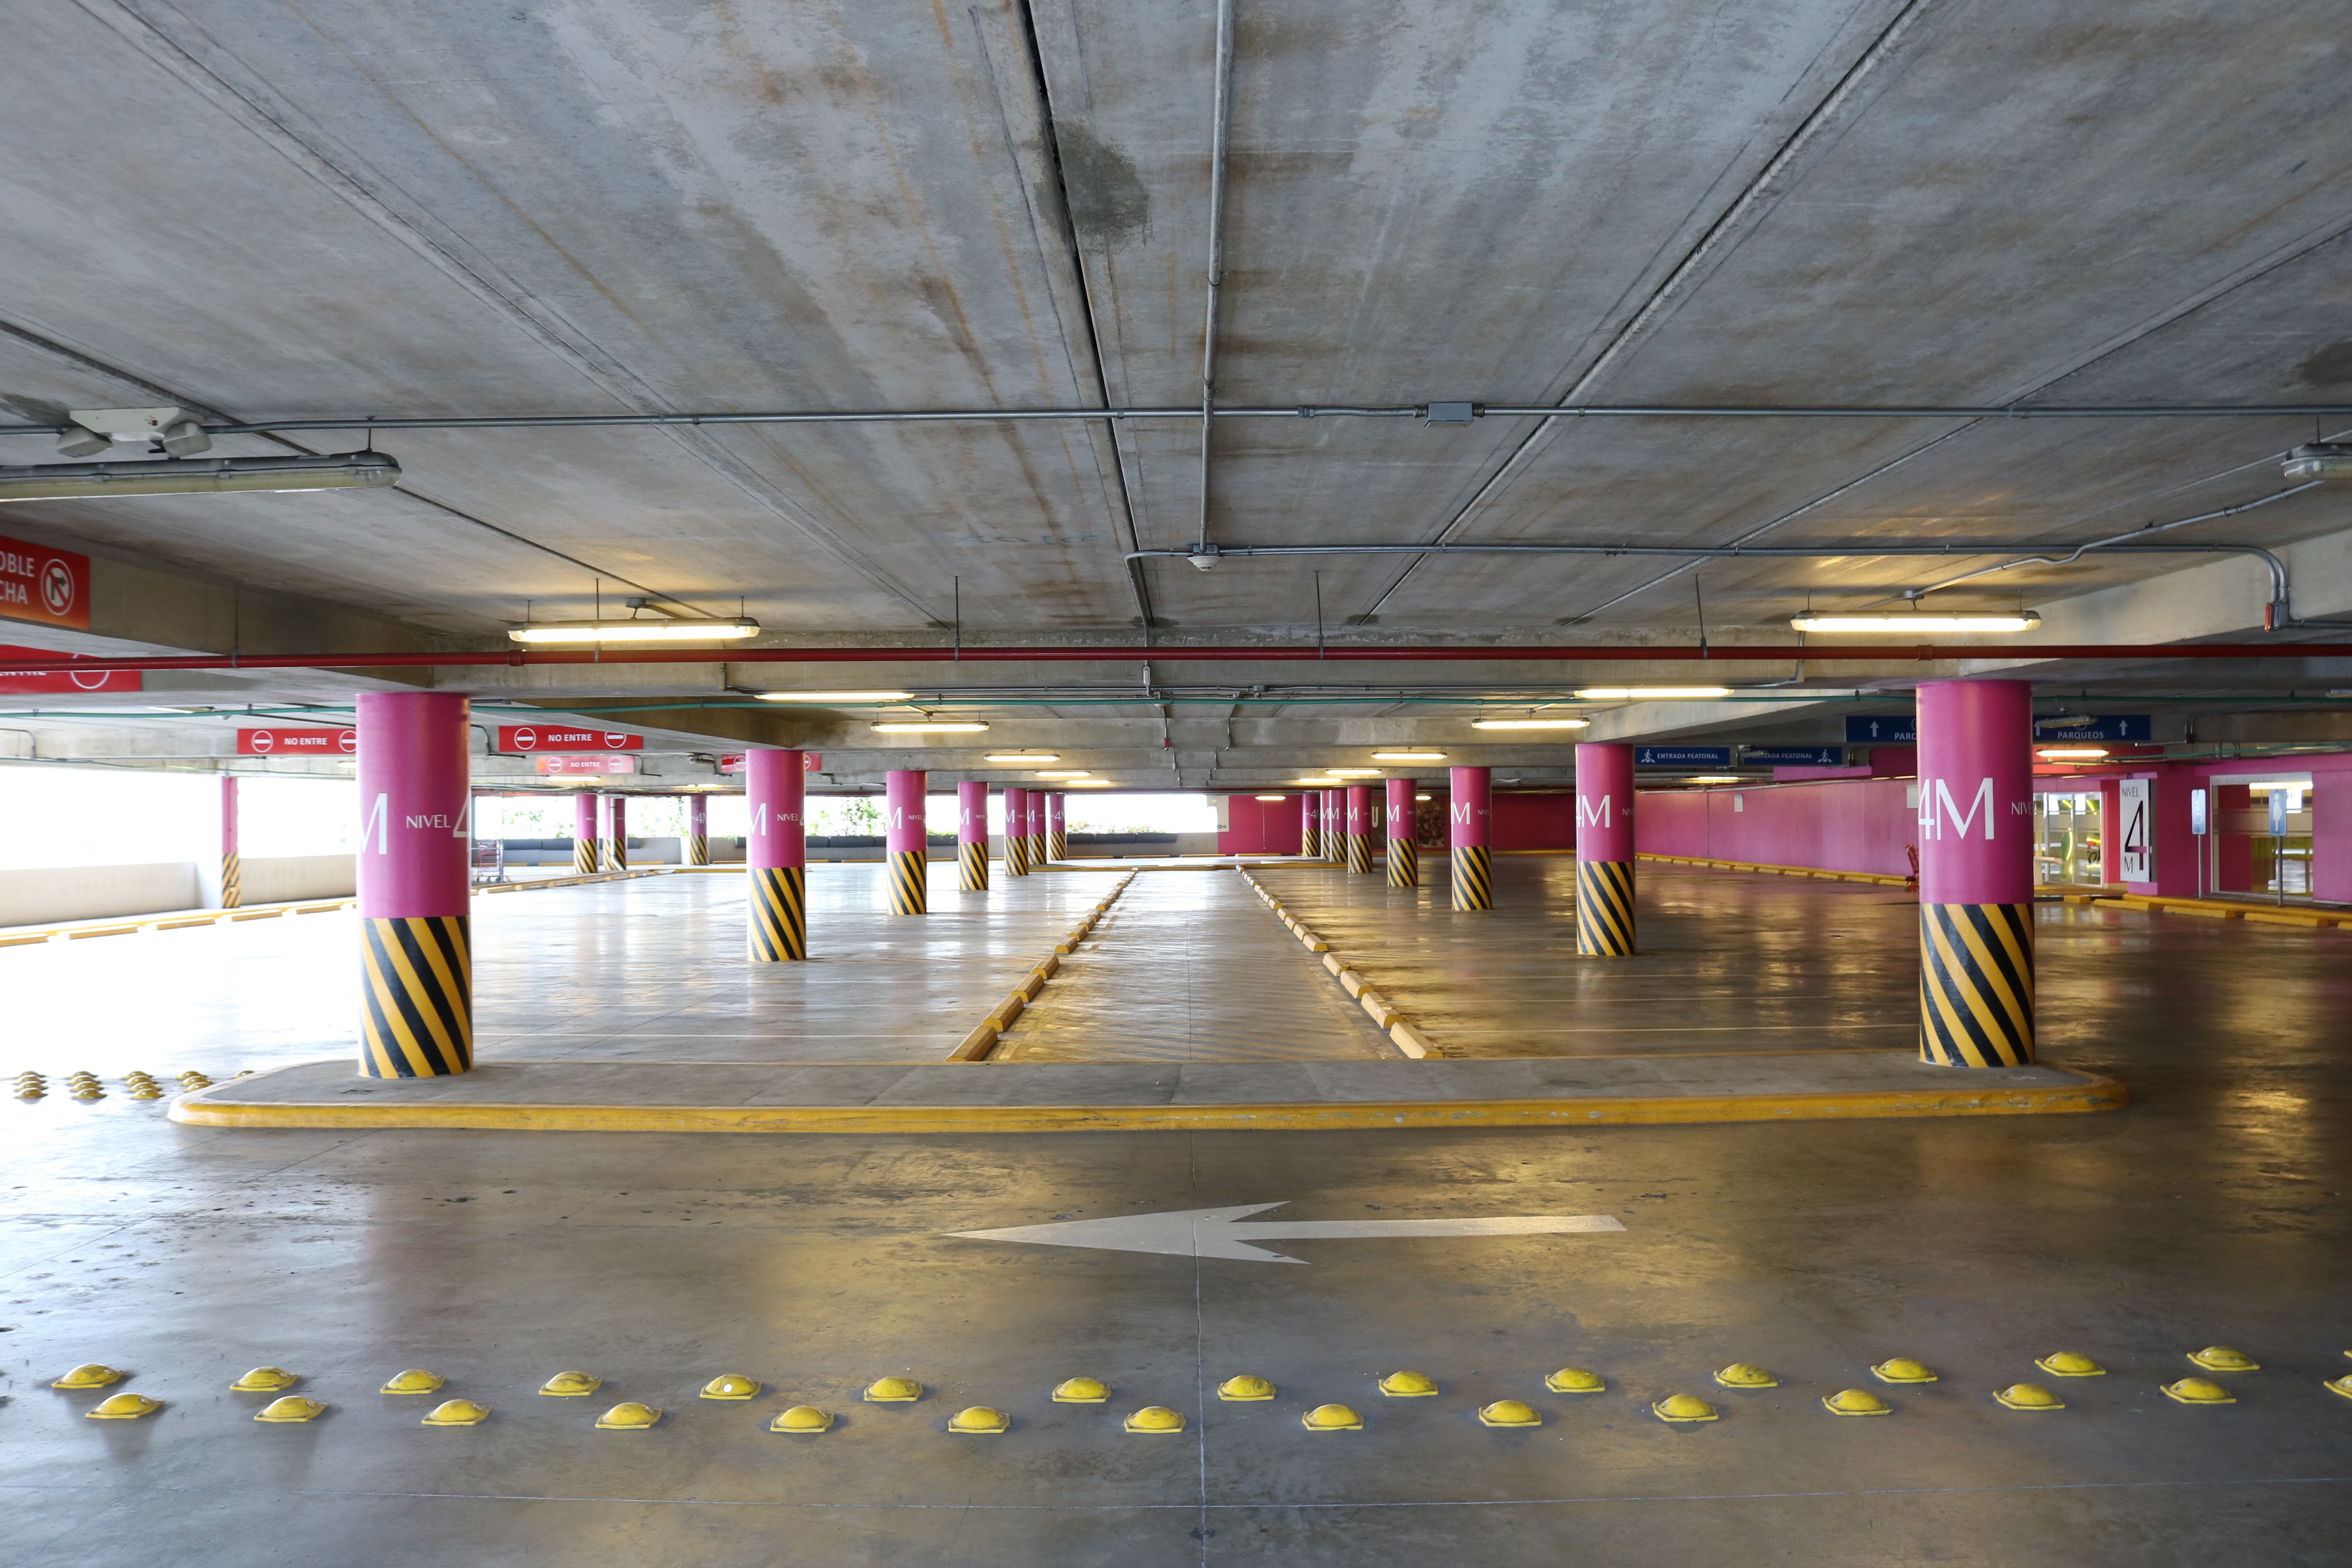
parking lot, parking, public space, building, city, subway, metropolitan area, floor, architecture, road, concrete